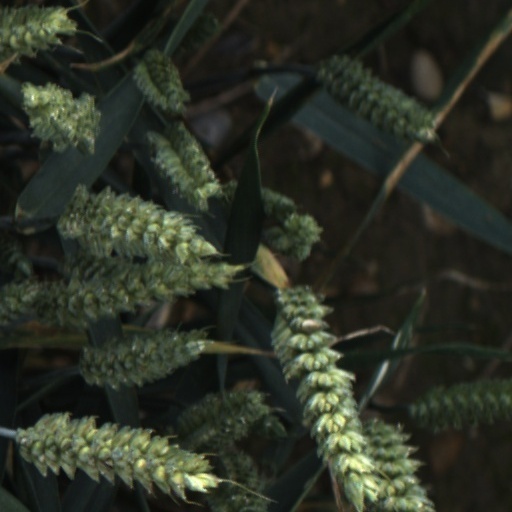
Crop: wheat